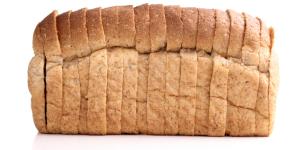
thermomix pan de molde